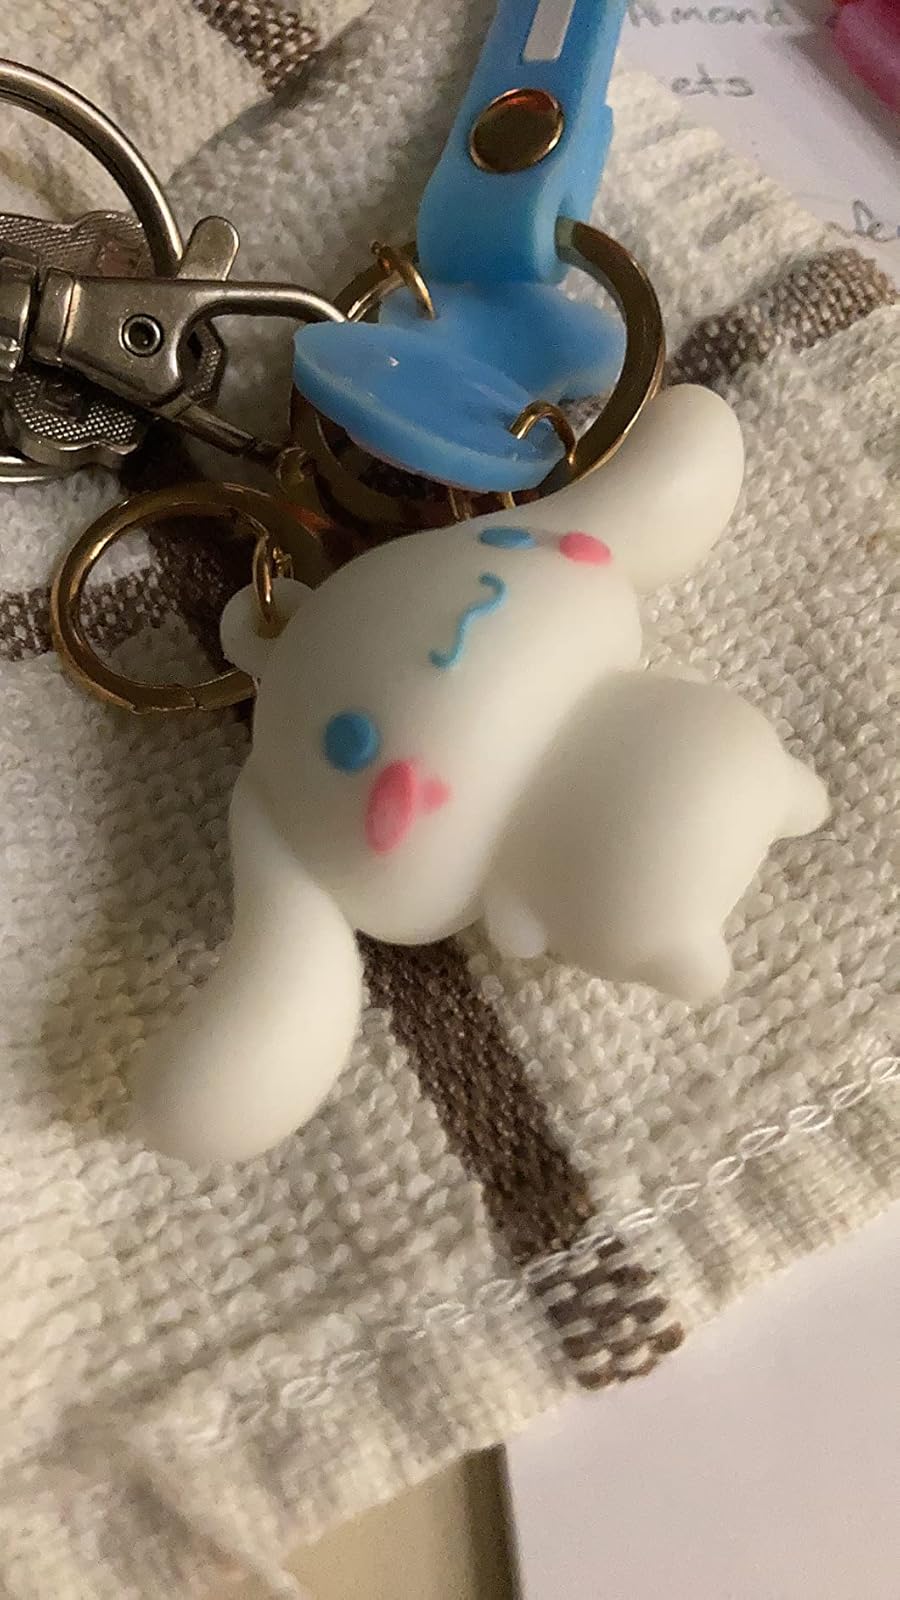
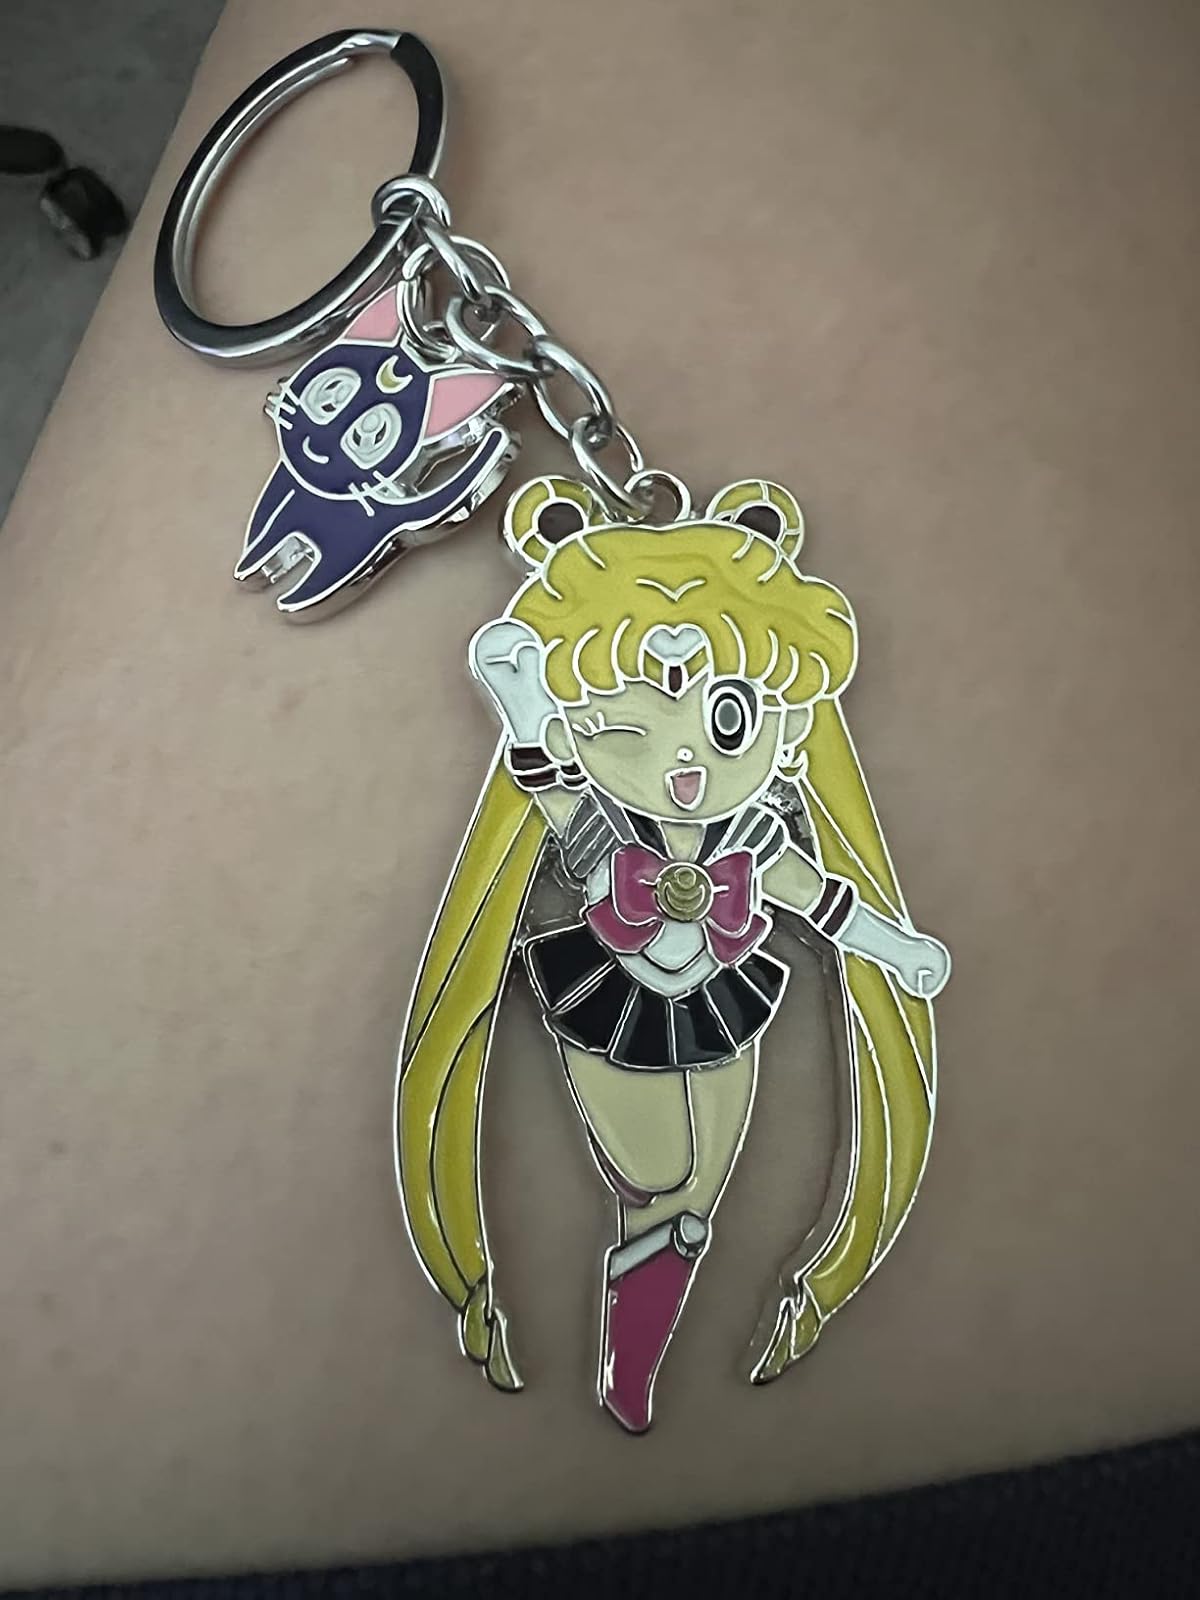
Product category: accessories_keychain
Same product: no